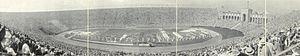
Un stade olympique est un stade dans lequel se sont déroulés des Jeux olympiques. Certains sont construits pour l'occasion alors que d'autres existant déjà sont choisis pour l’événement.